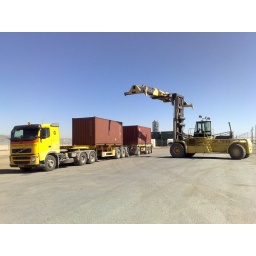
road train in israel desert